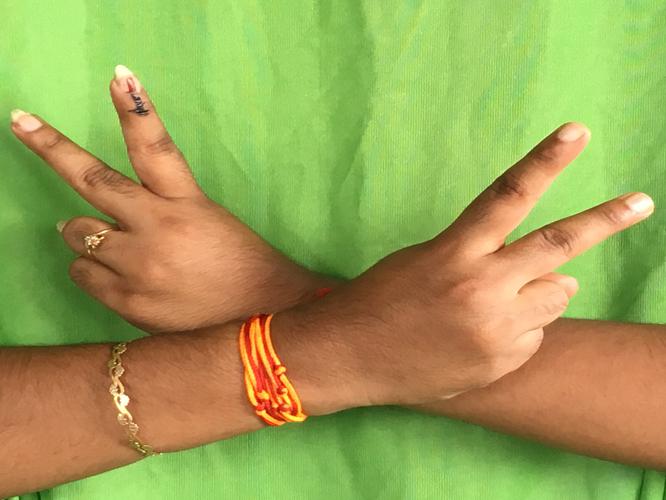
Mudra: Kartariswastika
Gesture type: double_hand